Middle East Partnership Initiative

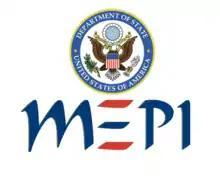
The Middle East Partnership Initiative logo

The U.S.-Middle East Partnership Initiative (MEPI) is a United States State Department program that fosters meaningful and effective partnerships between citizens, civil society, the private sector, and governments in the Middle East and North Africa (MENA) region to resolve local challenges and promote shared interests in the areas of participatory governance and economic opportunity and reform.